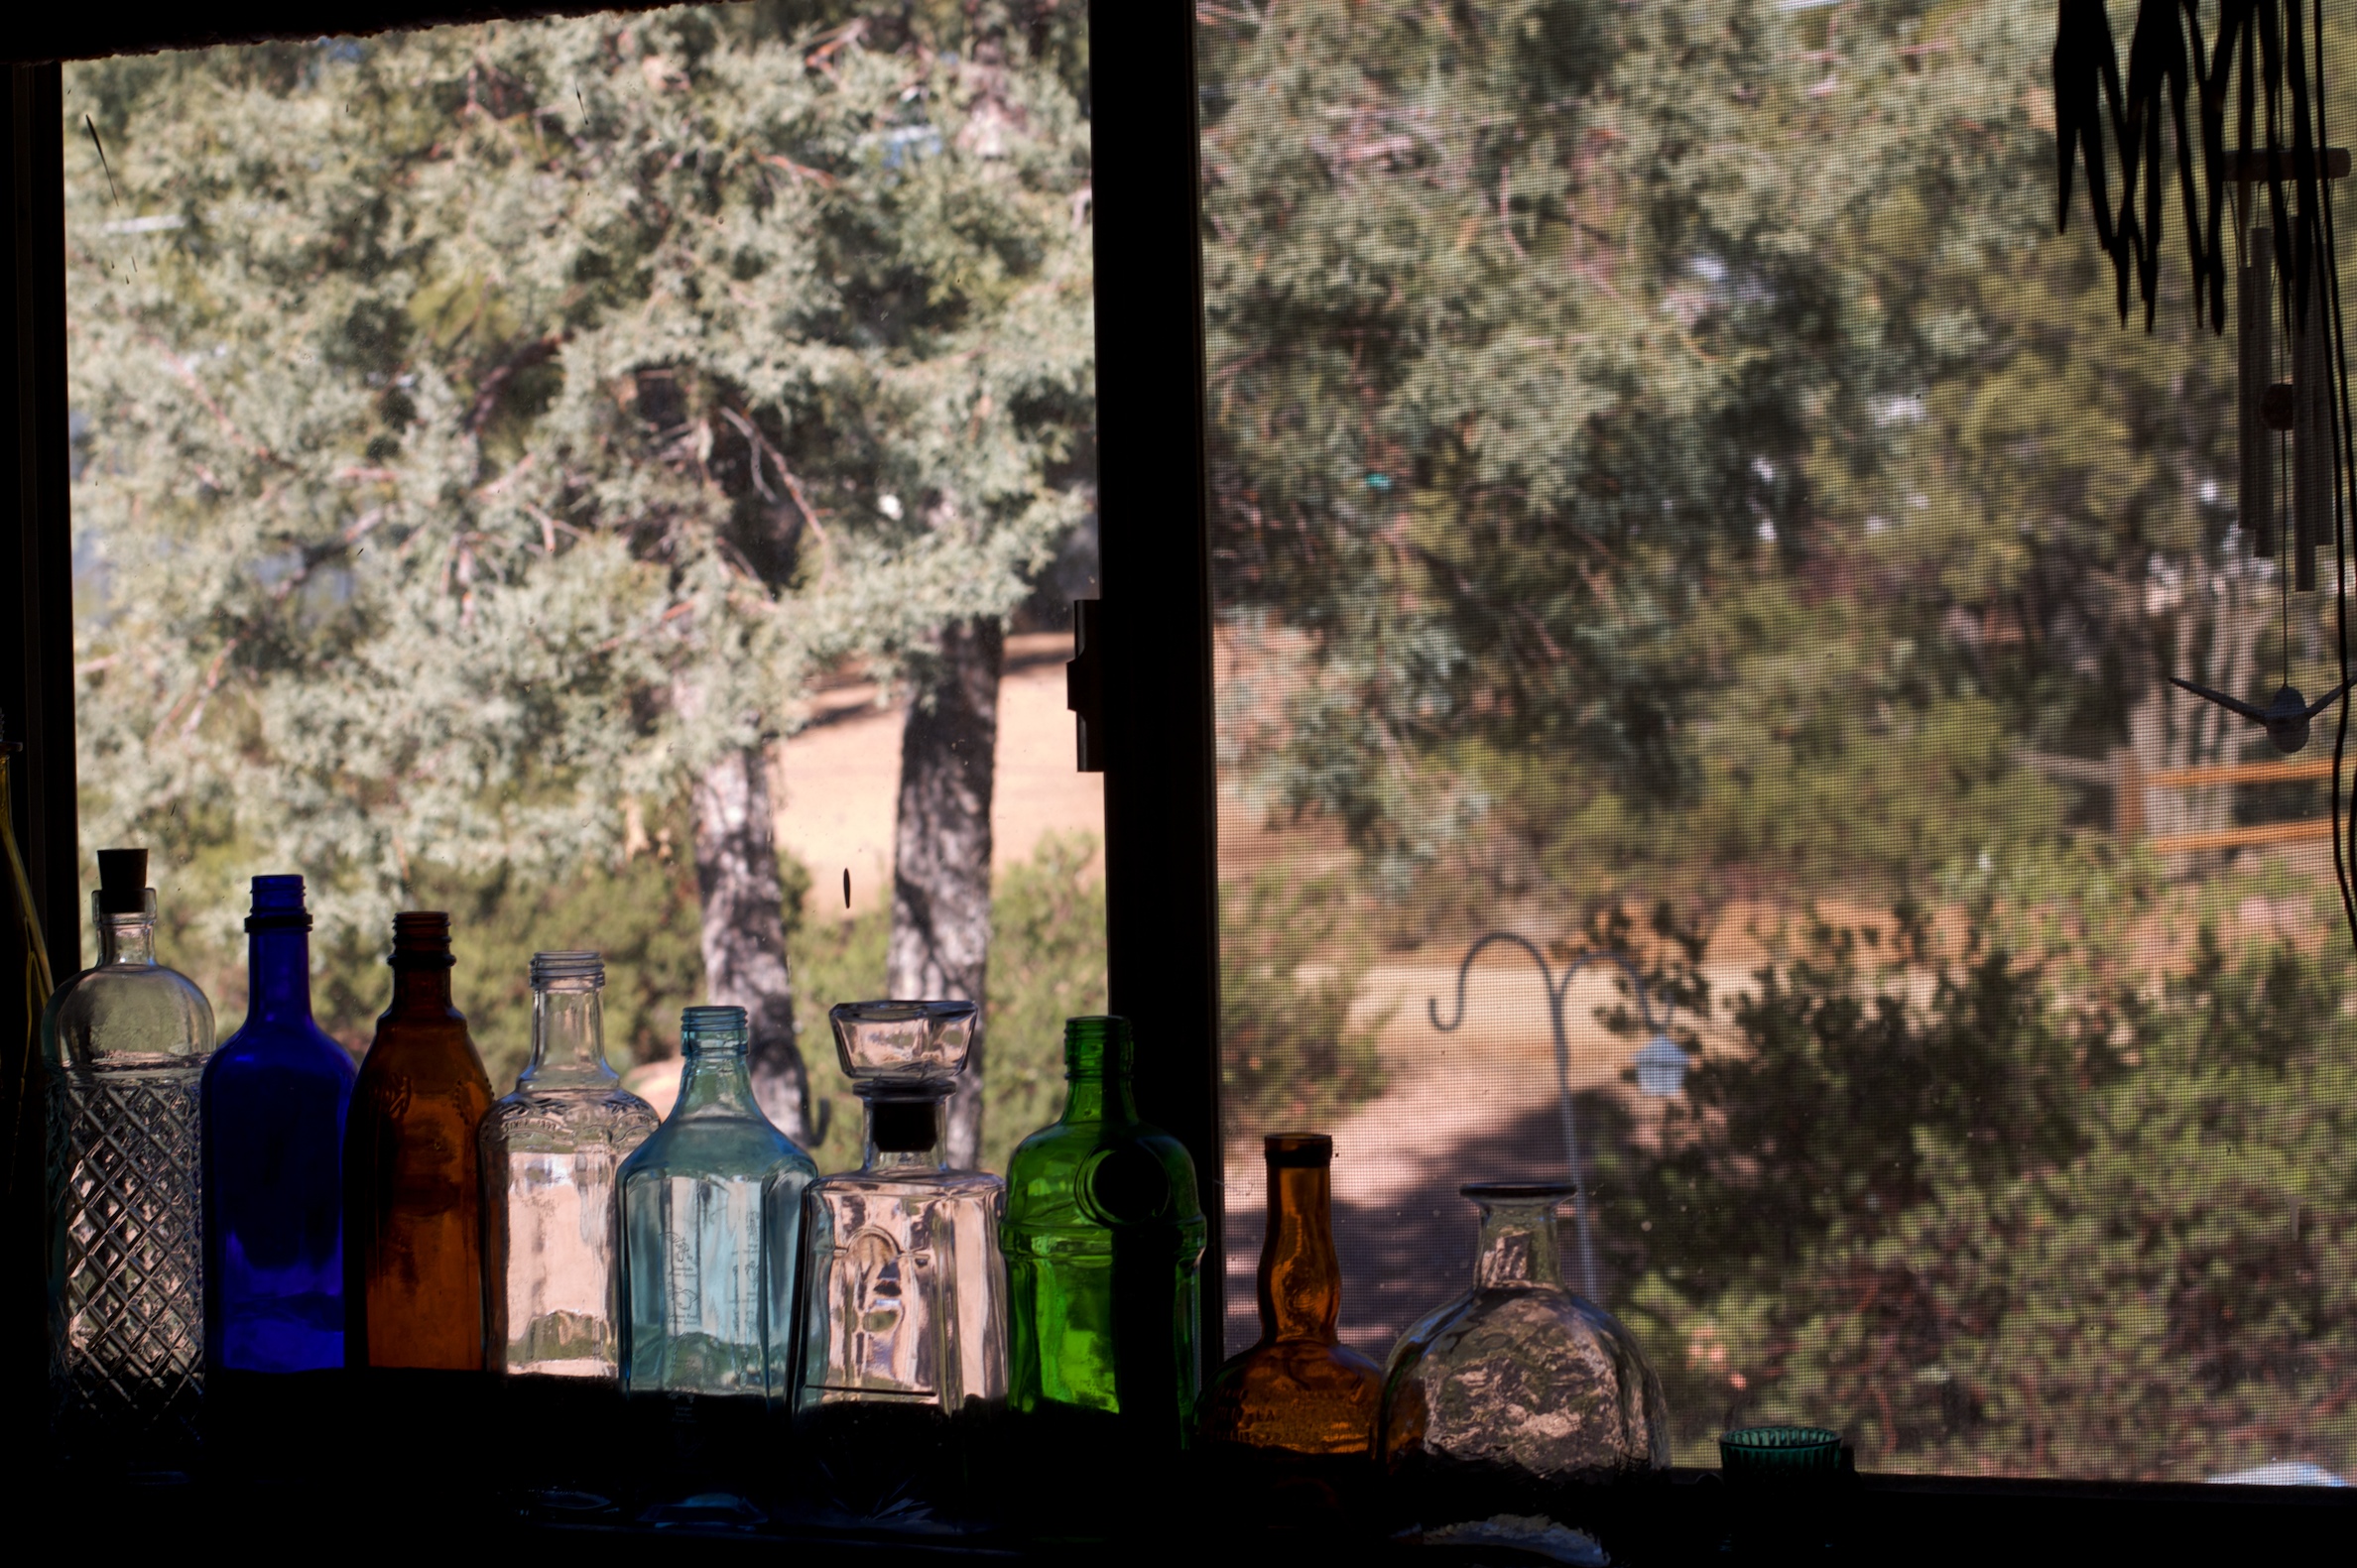
flower, autumn, dailyshoot, screenshot